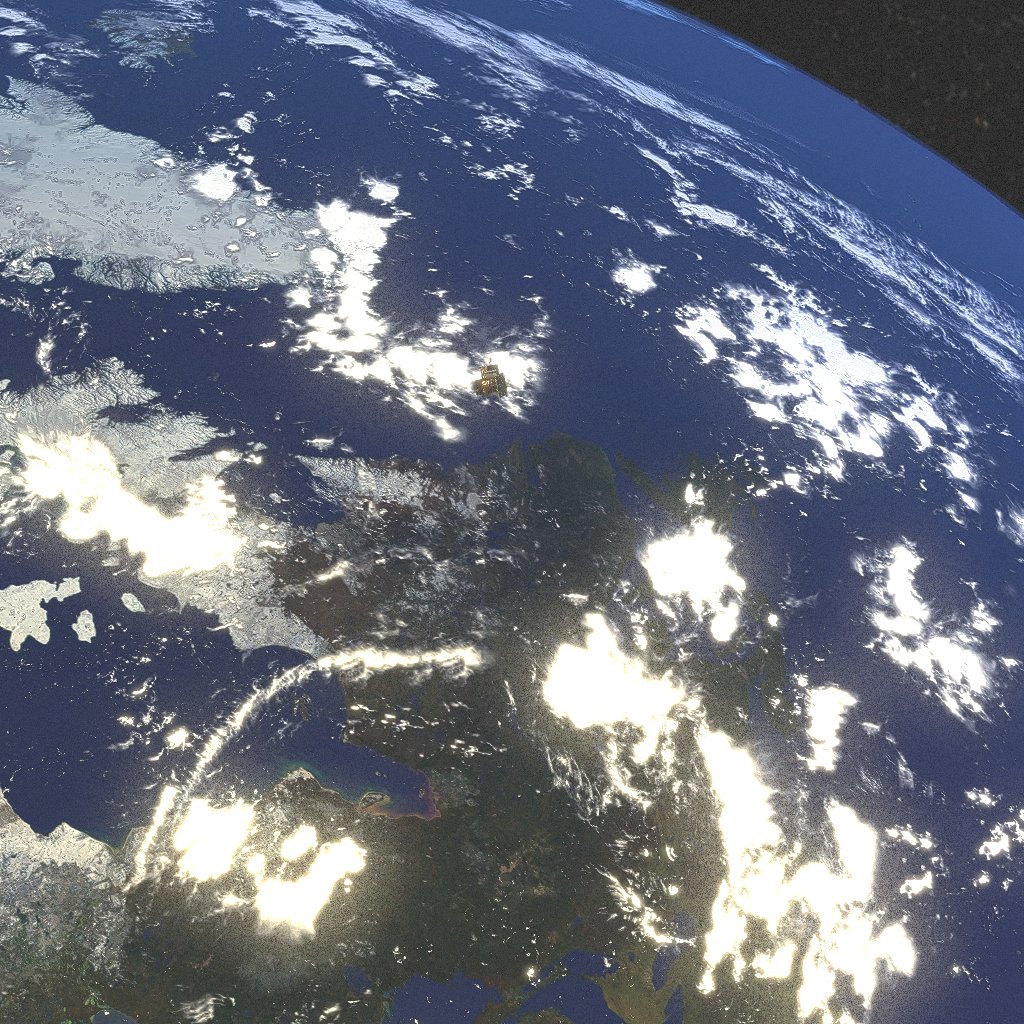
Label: earth_observation_sat_1